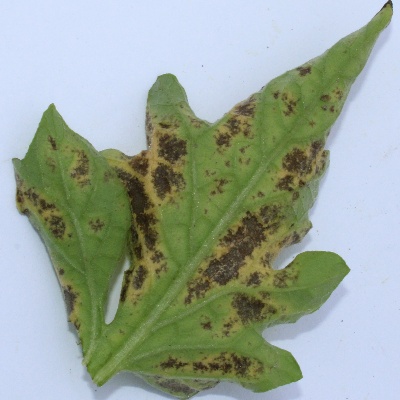
Crop: Tomato
Condition: septoria leaf spot